Resident Identity Card

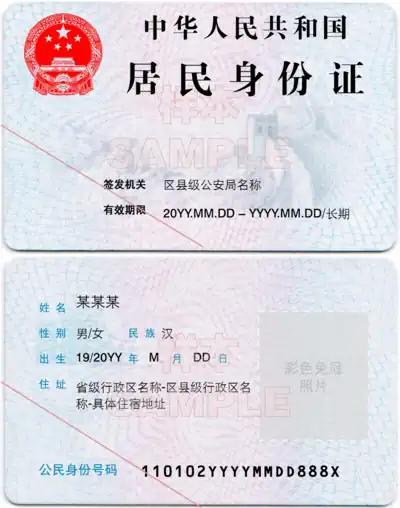
Sample of a second generation card, showing the personal information displayed on both sides.

In addition, more detailed personal information can be obtained by viewing hukou information from the card database. Starting on January 1, 2013, Beijing has started trials to include fingerprints in the ID cards, making it more difficult to forge ID cards or for people to use the ID cards of others.